Boston Celtics

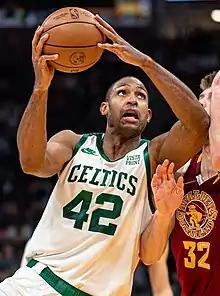
Al Horford made an All-Star Appearance for Boston in 2018 and won his first championship in 2024.

The Celtics finished the 2018–19 season with a 49–33 record. Analysts started questioning the team's performance and chances for the championship when the Celtics had a 10–10 record after the first 20 games on November 24, 2018. The Celtics then won the next eight games improving their record to 18–10. During the eight-game win streak, the Celtics defeated the Cleveland Cavaliers 128–95, the New York Knicks 128–100, and also defeated the Chicago Bulls by 56 points (133–77), setting a record for the largest margin in a victory in franchise history, while also tying the record for largest victory margin by an away team. The Celtics finished the regular season in fourth place in the Eastern Conference. During an April 7 game, Marcus Smart injured his hip and was ruled out for the rest of the regular season and the first round of the playoffs. In the 2019 playoffs, the Celtics swept the Indiana Pacers in the first round, and then lost to the Milwaukee Bucks in five games.